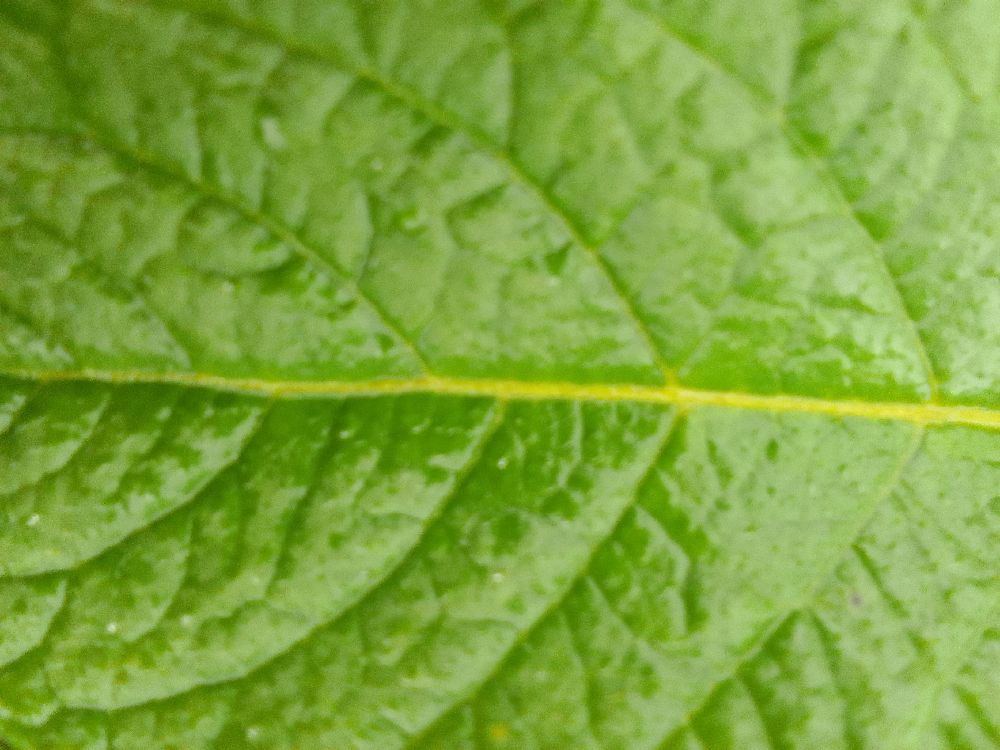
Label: Healthy